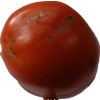
Label: tomato